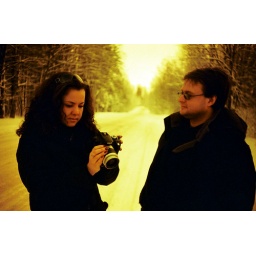
Lovers in yellow forest